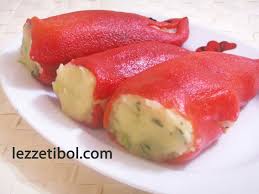
Yemek: biber_dolmasi